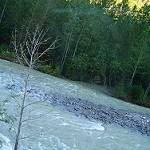
Label: glacier